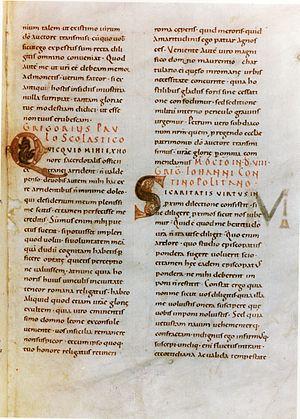
Le Registrum Gregorii est un recueil des lettres du pape Grégoire le Grand, dont il existe une copie non terminée conservée à la Bibliothèque de Trèves, sous la cote Hs 171/1626. Il existe une miniature de pleine page séparée de ce manuscrit à Chantilly, au Musée Condé, sous la cote Ms 14bis. Ce manuscrit enluminé fut commandé par l'archevêque Egbert de Trèves à l'anonyme, peut-être italien, désigné par les historiens comme le « Maître du Registrum Gregorii », sans doute après la mort d'Othon II en 983.